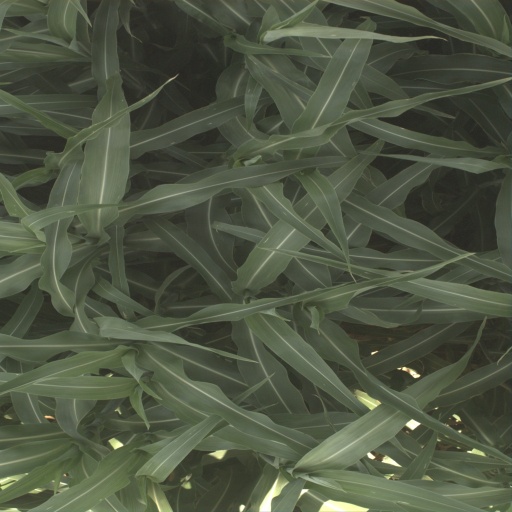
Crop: sorghum